History of Latin America–United States relations

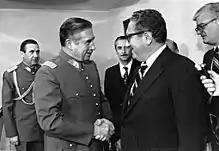
Chilean dictator Augusto Pinochet shaking hands with U.S. Secretary of State Henry Kissinger in 1976

During the 1970s the US worked to stop the spread of what it called "Communist subversives", leading to them support right-wing governments. They also supported Augusto Pinochet's 1973 Chilean coup against democratically elected Salvador Allende. By the end of the 1970s, much of South America was ruled by military dictatorships, called "juntas". In Paraguay, Alfredo Stroessner had been in power since 1954; in Brazil, left-wing President João Goulart was overthrown by a military coup in 1964 with the assistance of the US in what was known as Operation Brother Sam; in Bolivia, General Hugo Banzer overthrew leftist General Juan José Torres in 1971; in Uruguay, considered the "Switzerland" of South America, Juan María Bordaberry seized power in the June 27, 1973, coup. In Peru, leftist General Velasco Alvarado in power since 1968, planned to use the recently empowered Peruvian military to overwhelm Chilean armed forces in a planned invasion of Pinochetist Chile. Starting in 1975, a "Dirty War" was waged all over the subcontinent, called Operation Condor, an agreement between security services of the Southern Cone and other South American countries to repress and assassinate exiled political opponents, which was backed by the CIA. The armed forces also took power in Argentina in 1976, and then supported the 1980 "Cocaine Coup" of Luis García Meza Tejada in Bolivia, before training the "Contras" in Nicaragua, where the Sandinista National Liberation Front, headed by Daniel Ortega, had taken power in 1979, as well as militaries in Guatemala and in El Salvador. The US heavily supported right-wing governments during the Salvadoran Civil War, and Guatemalan Civil Wars that ended in the 1990s.